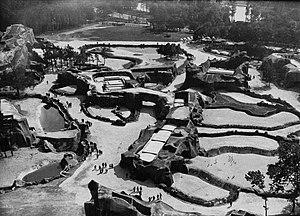
Le zoo de Vinennes en 1934. Vue générale.
Le parc zoologique de Paris, anciennement parc zoologique du bois de Vincennes et couramment appelé zoo de Vincennes, est un parc zoologique français du Muséum national d'histoire naturelle, situé dans le 12ᵉ arrondissement de Paris, où il couvre une superficie de 14,5 hectares dans l'ouest du bois de Vincennes. Conçu en 1934, en complément de la ménagerie du Jardin des plantes, ce zoo a pour vocation l'observation du comportement animal en captivité et la reproduction d'espèces menacées dans leur milieu d'origine.